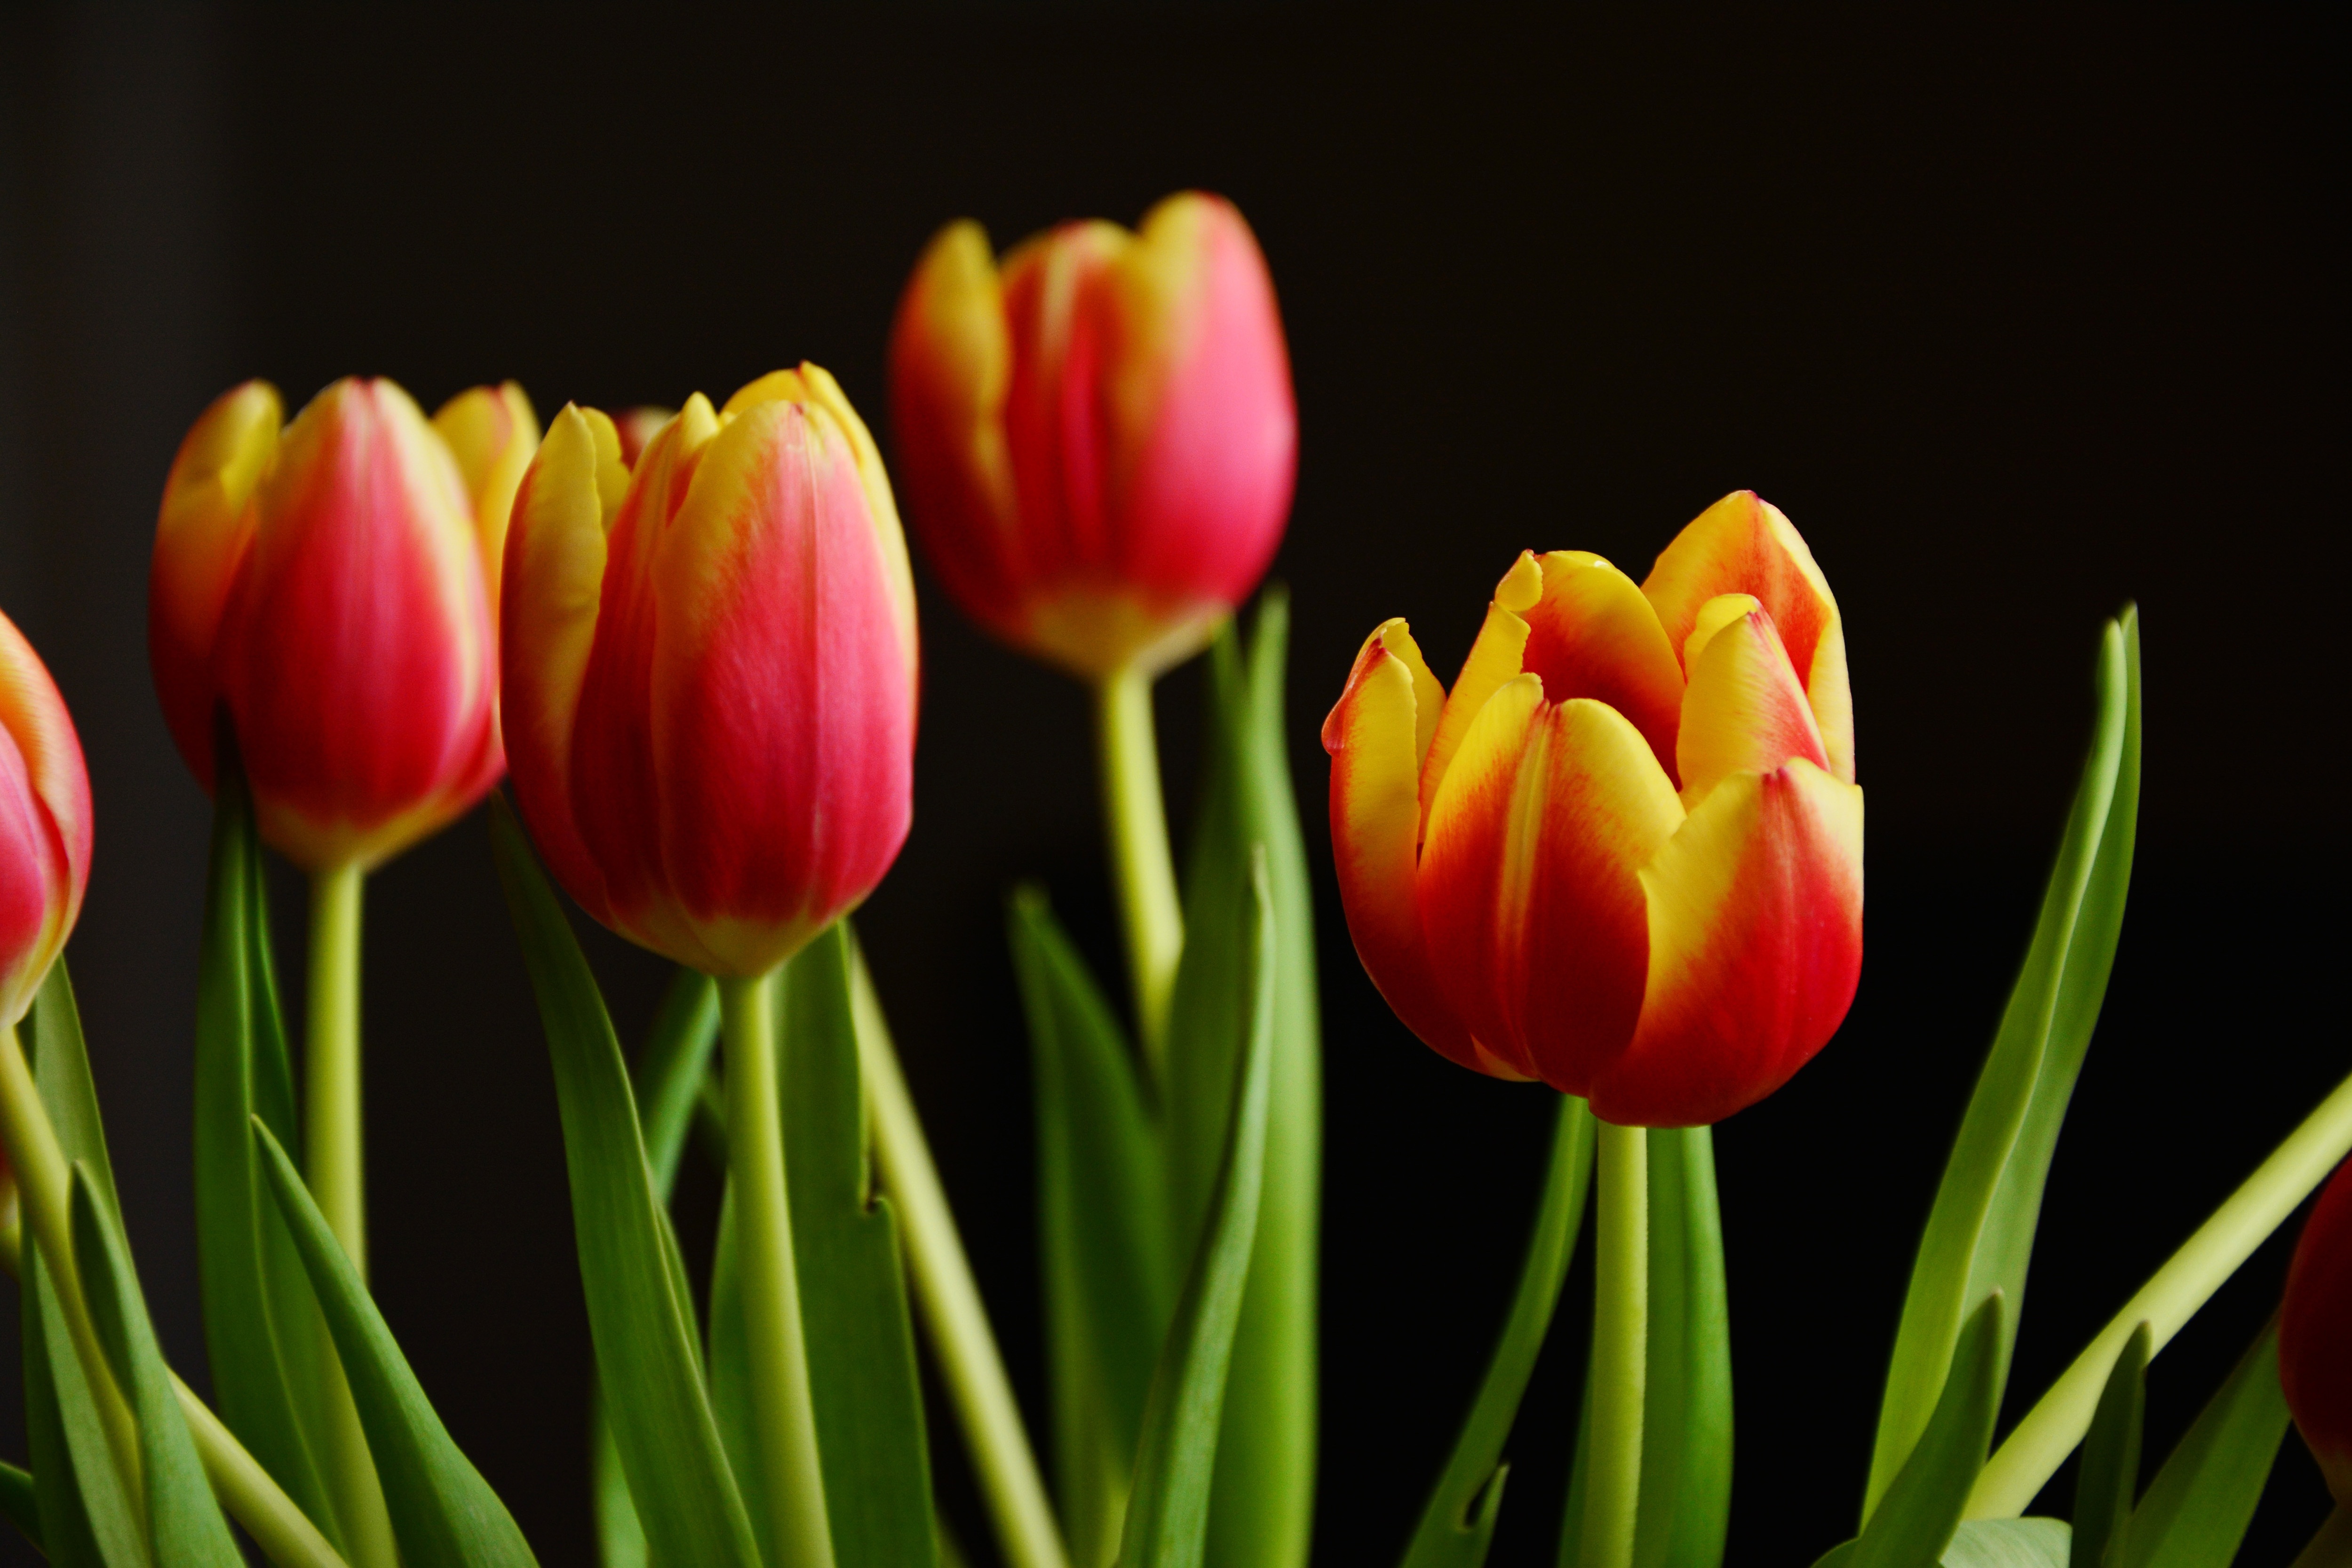
flower, flowering plant, petal, tulip, plant, plant stem, close up, lady tulip, botany, bud, spring, tulipa humilis, still life photography, meadow, lily family, macro photography, still life, annual plant, wildflower, cut flowers, perennial plant